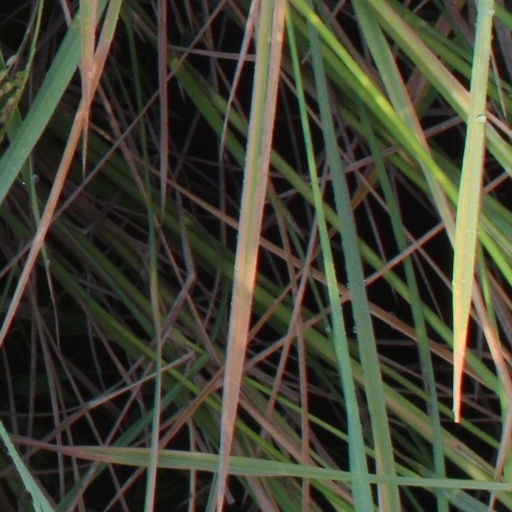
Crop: rice